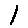
Label: 1